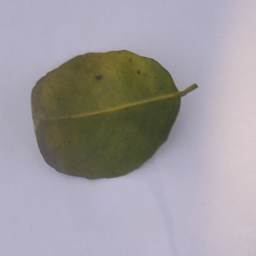
Plant part: leaf
Disease: greening